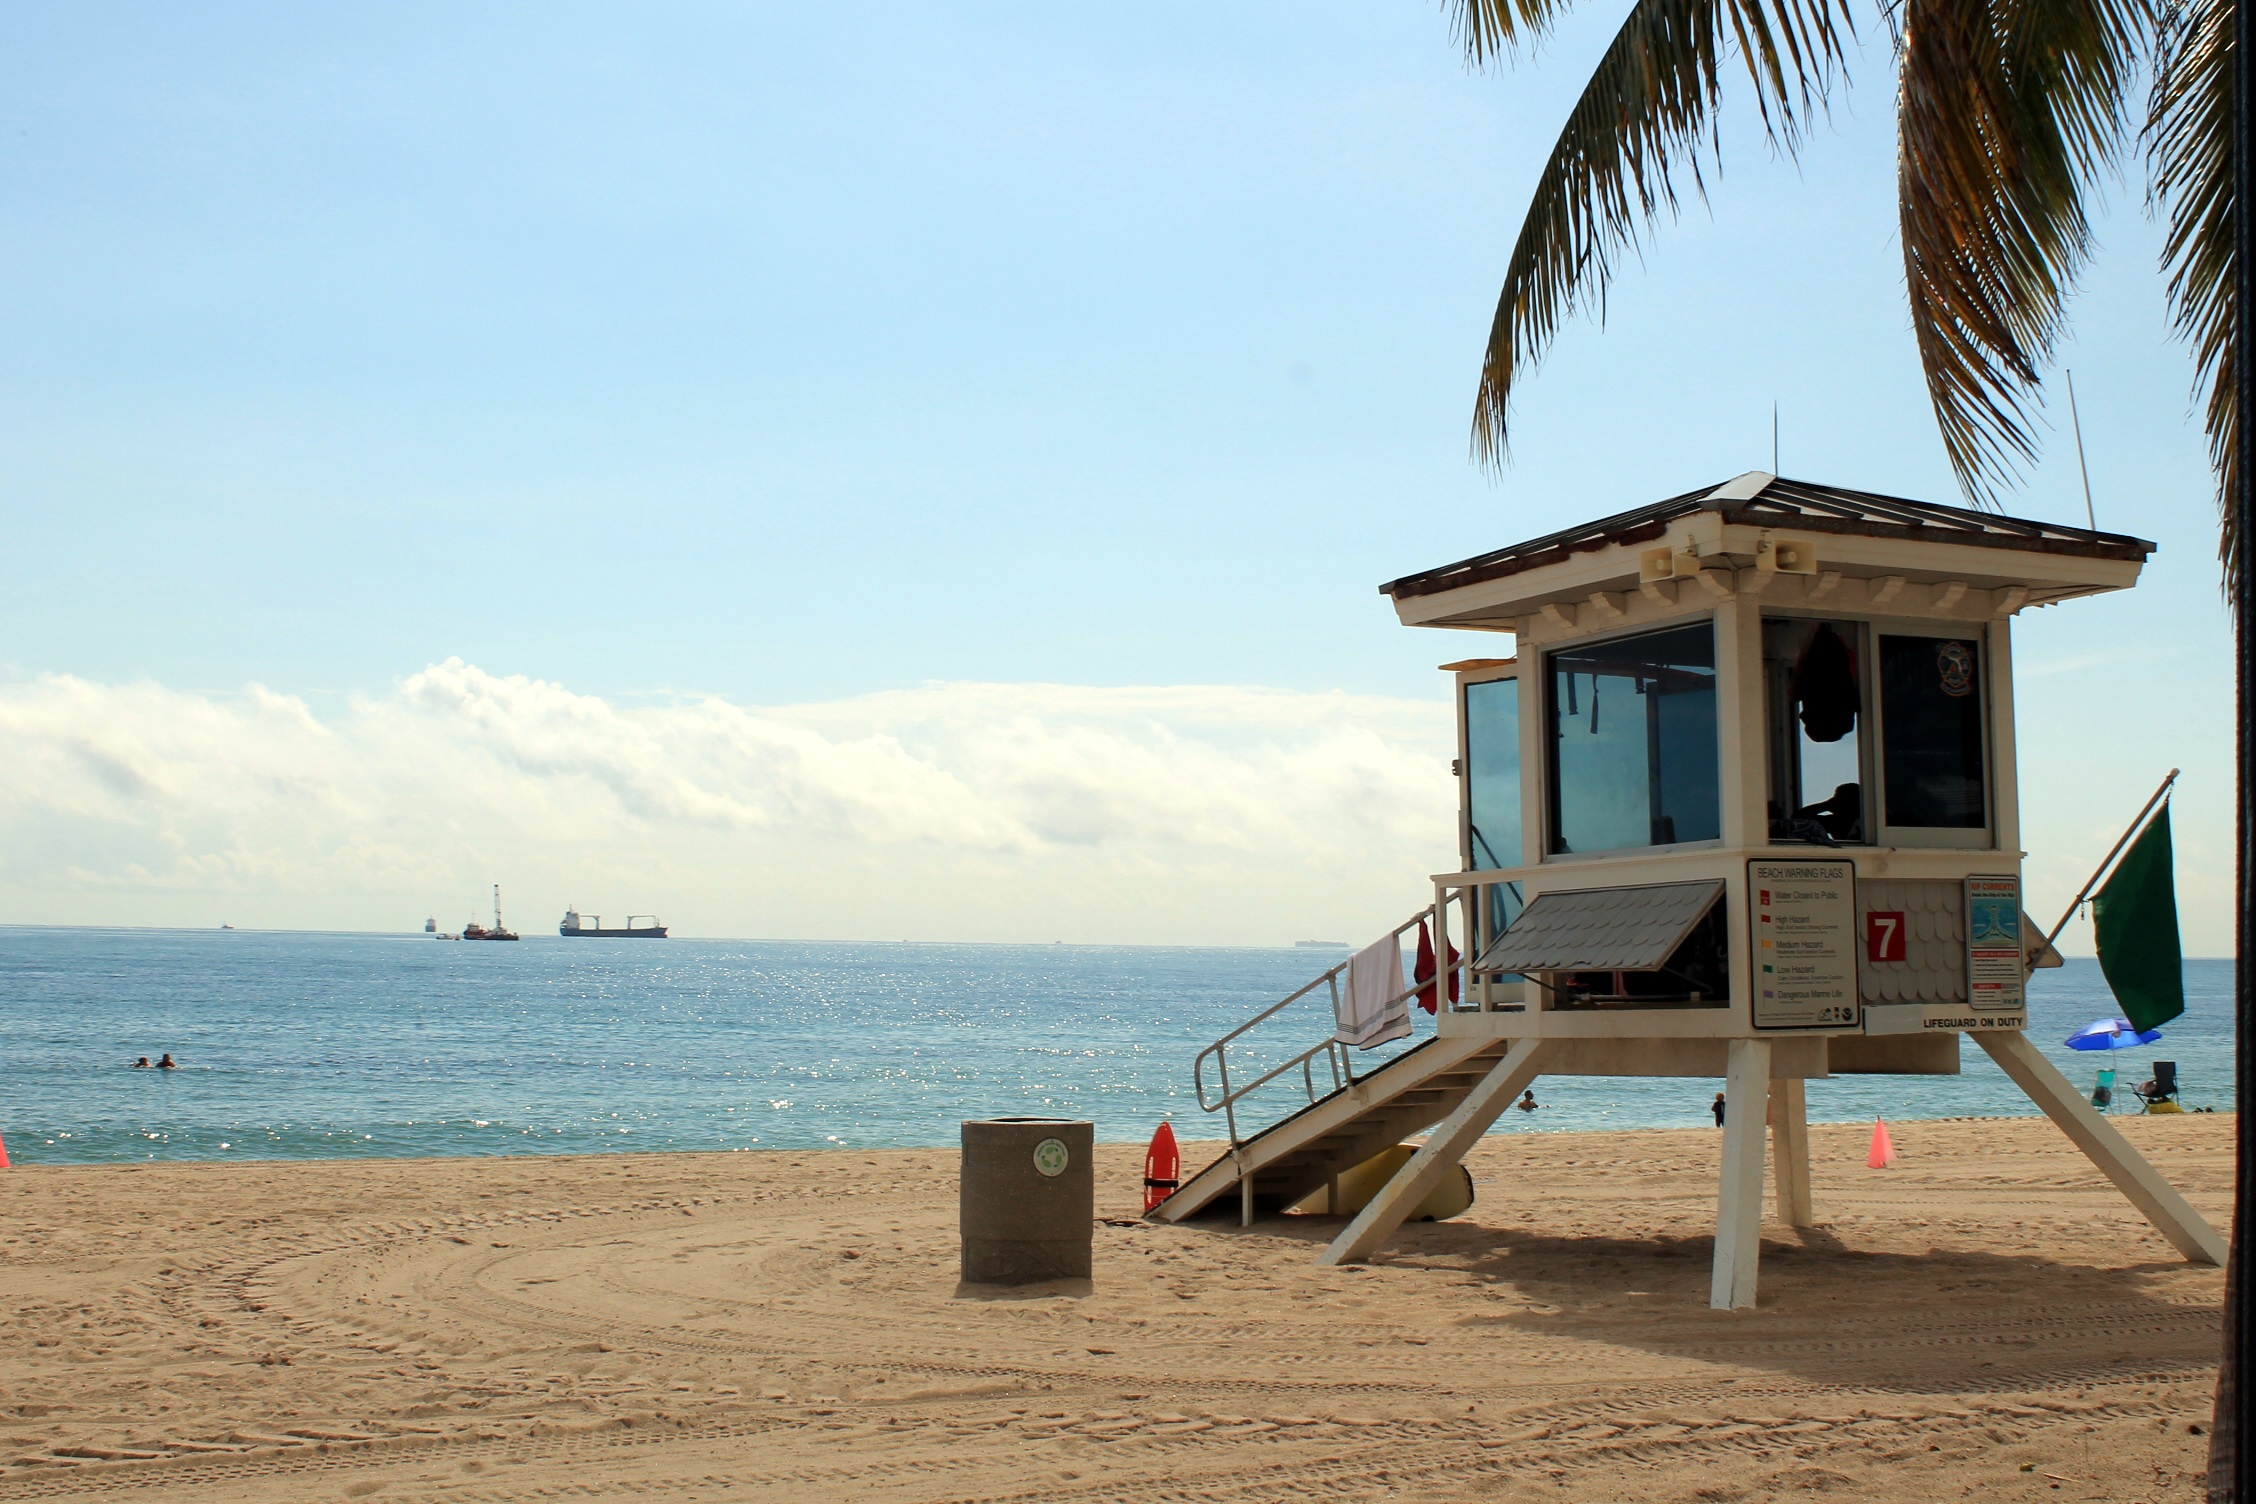
beach, landscape, sea, coast, sand, ocean, shore, vacation, usa, holiday, bay, body of water, blue sky, resort, clearwater beach, life guard, vigilance tower, tower guards, cabin life